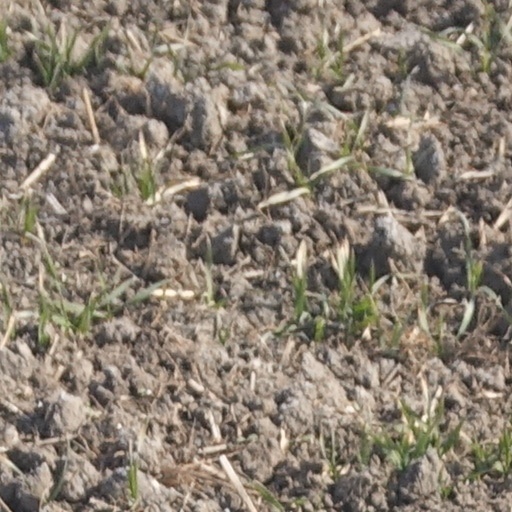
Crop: wheat